Titular and honorary rank

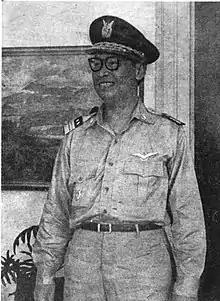
Air Vice Admiral (Titular) Subandrio in his air vice admiral uniform.

Honorary ranks are usually given as a promotion to retired military officers. Retired military officers who serve as ministers usually received honorary rank promotion.